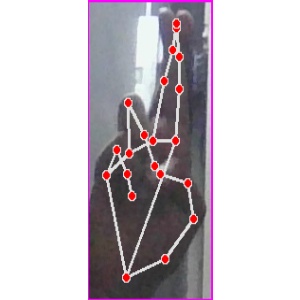
अक्षर: र